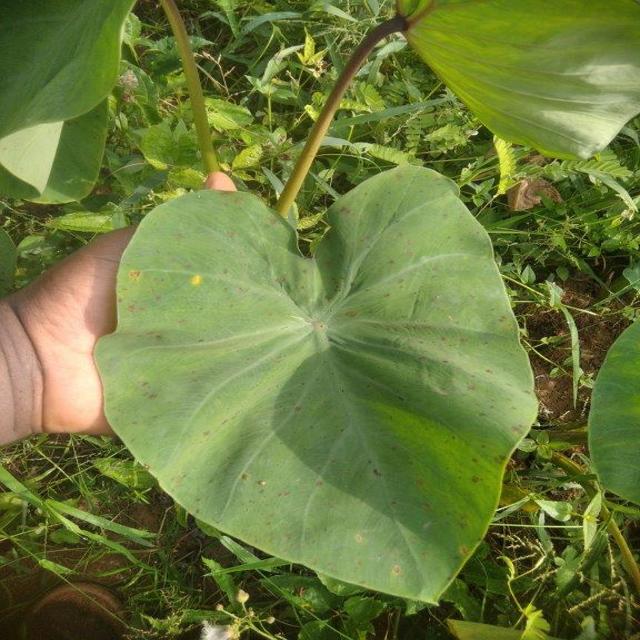
Label: Early_Blight